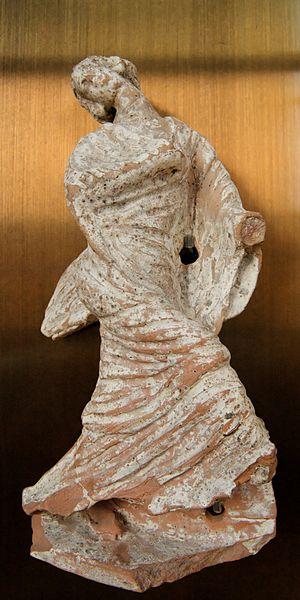
Niobide blessée. Figurine en terre cuite de Smyrne, IVe-IIIe siècles av. J.-C.
La Mater dolorosa ou mère de douleur est un thème universel auquel une branche du christianisme a donné une valeur de référence en en faisant un point marquant de la dévotion mariale dans une spiritualité de la compassion. L'art religieux, particulièrement dans les pays catholiques et orthodoxes qui font une place éminente à la Vierge, a fait de ce contrepoint dramatique aux thèmes religieux, plus joyeux, de la Nativité et de la Vierge à l'enfant un sujet récurrent pendant plusieurs siècles, particulièrement du XIVᵉ au XVIIᵉ siècle.